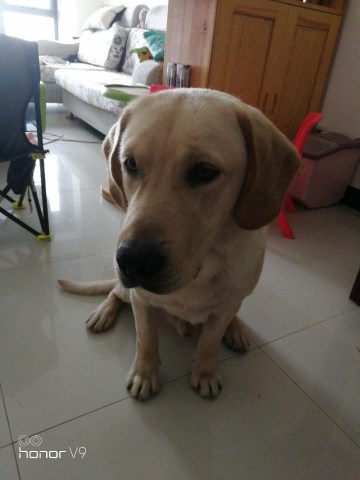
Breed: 3580-n000122-Labrador_retriever